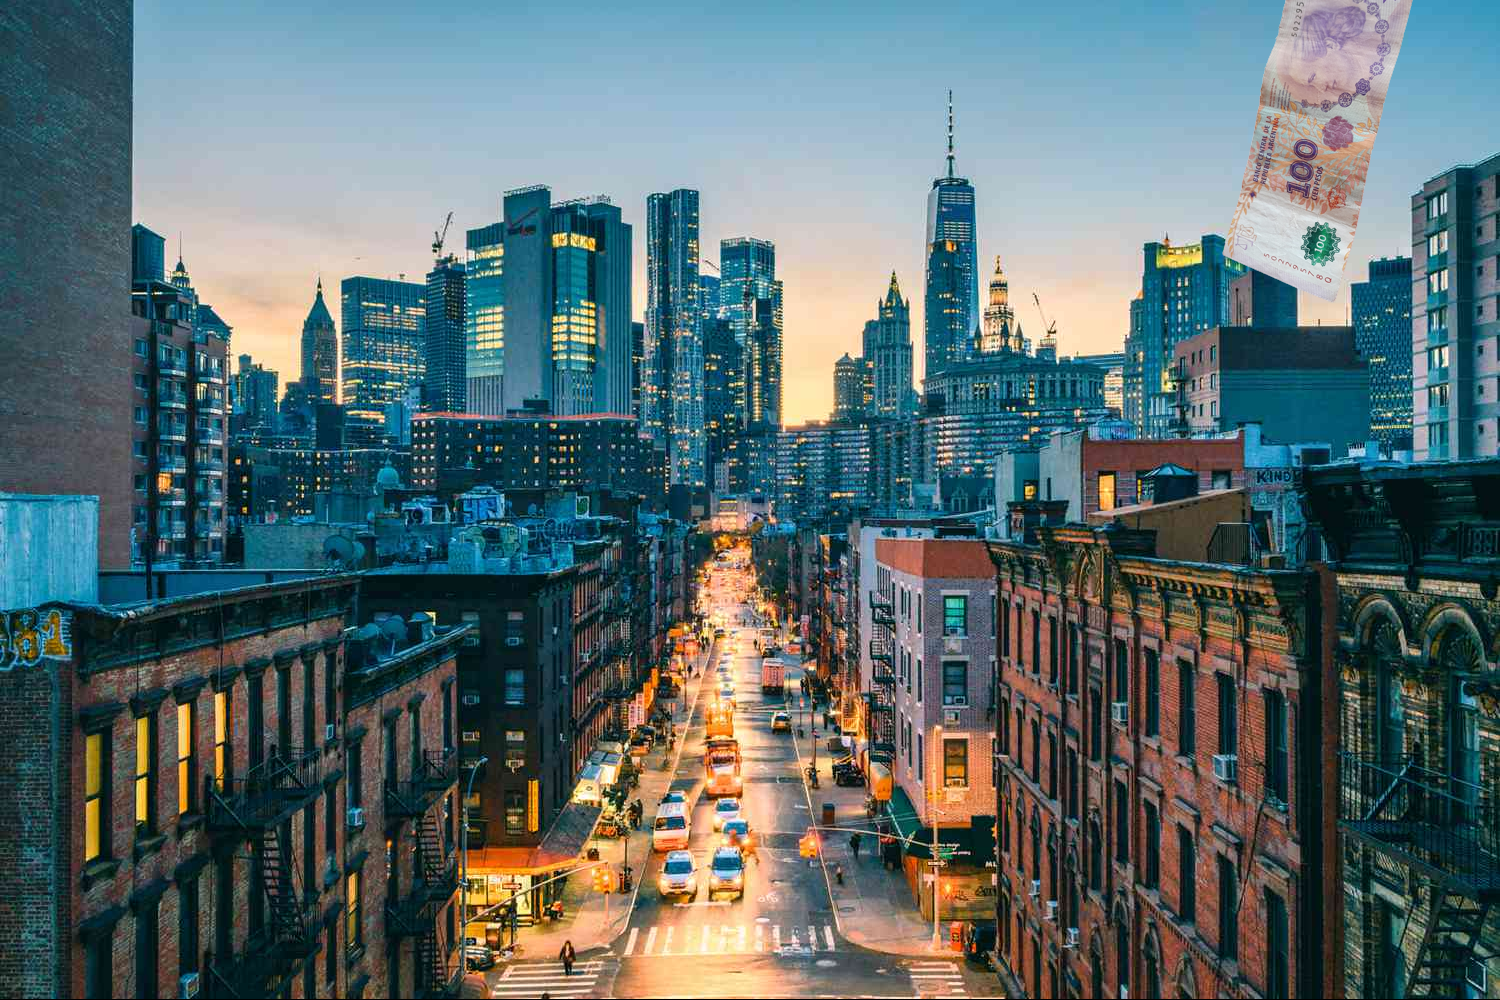
Denominación: 100